History of U.S. foreign policy, 1776–1801

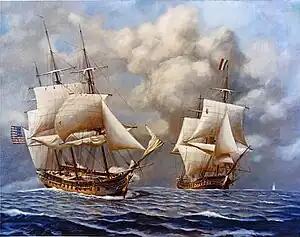
Scene depicting the February 9, 1799 engagement between the USS "Constellation" (left) and the "L'Insurgente" (right) during the Quasi-War.

The president saw no advantage in joining the British-led alliance against France. He therefore pursued a strategy whereby American ships harassed French ships in an effort sufficient to stem the French assaults on American interests, beginning an undeclared naval war known as the Quasi-War. In light of the threat of invasion from the more powerful French forces, Adams asked Congress to authorize a major expansion of the navy and the creation of a twenty-five thousand man army. Congress authorized a ten-thousand man army and a moderate expansion of the navy, which at the time consisted of one unarmed custom boat. Washington was commissioned as senior officer of the army, and Adams reluctantly agreed to Washington's request that Hamilton serve as the army's second-in-command. It became apparent that Hamilton was truly in charge due to Washington's advanced years. The angered president remarked at the time, "Hamilton I know to be a proud Spirited, conceited, aspiring Mortal always pretending to Morality," he wrote, but "with as debauched Morals as old Franklin who is more his Model than anyone I know." Due to his support for the expansion of the navy and the creation of the United States Department of the Navy, Adams is "often called the father of the American Navy".